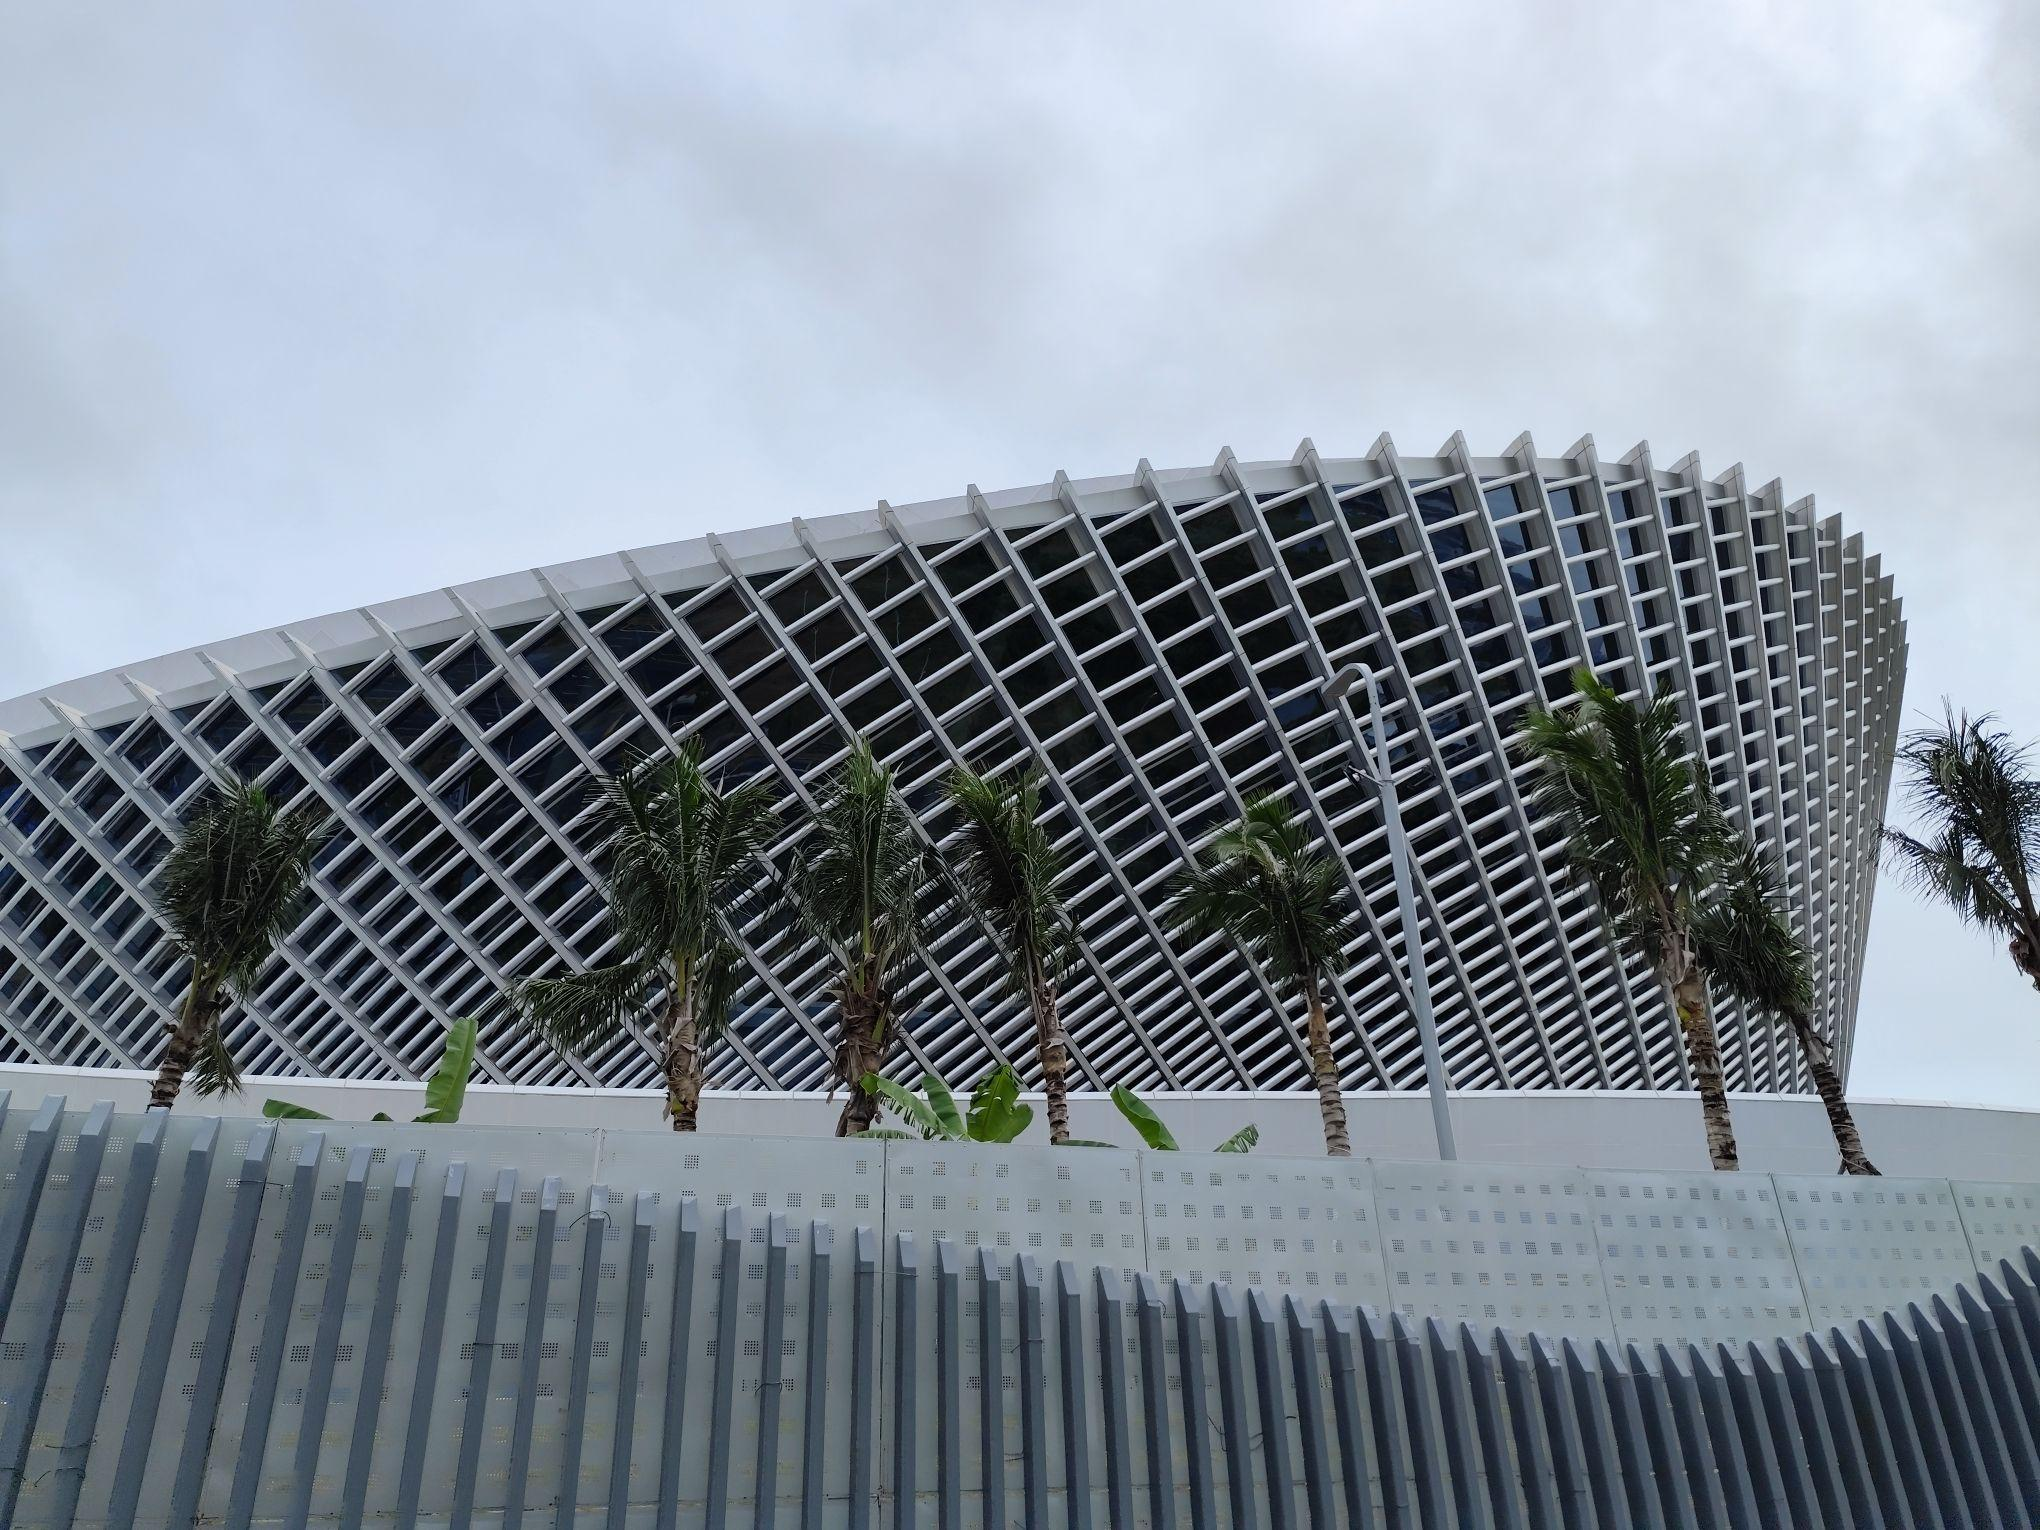
地标名称：五源河体育馆
所在城市：海口市·秀英区